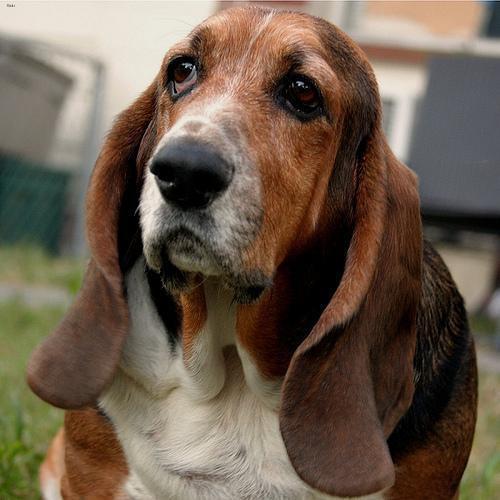
basset hound